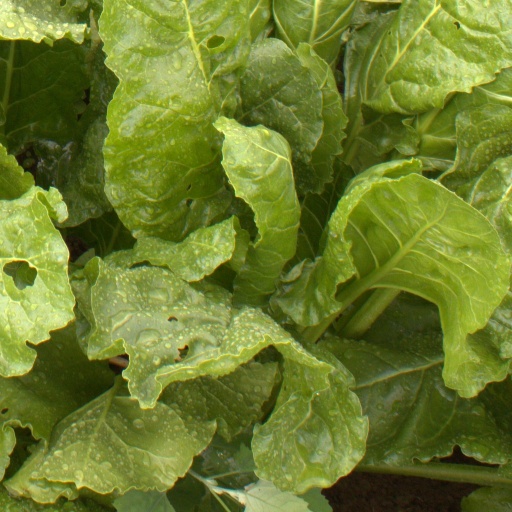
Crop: sugar beet